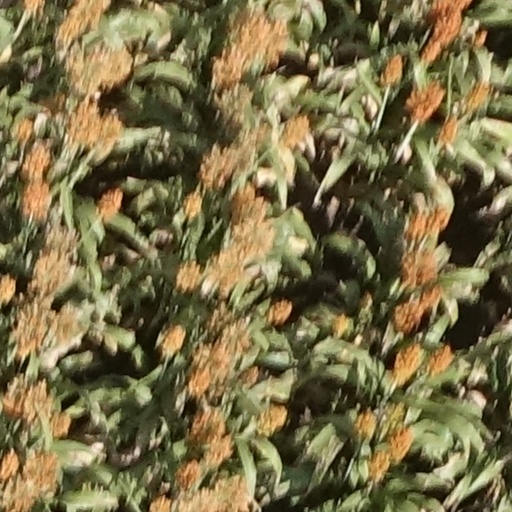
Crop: sorghum